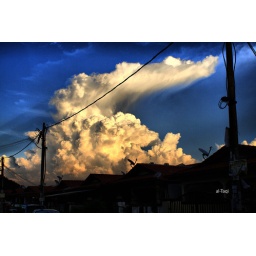
Explosion of cloud in front of my house